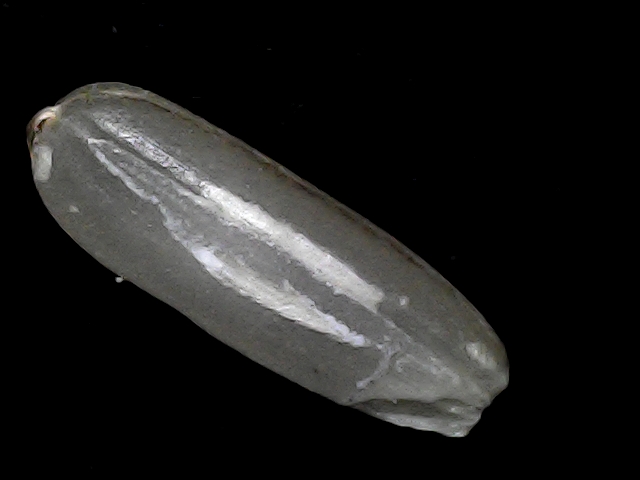
Rice variety: BD75